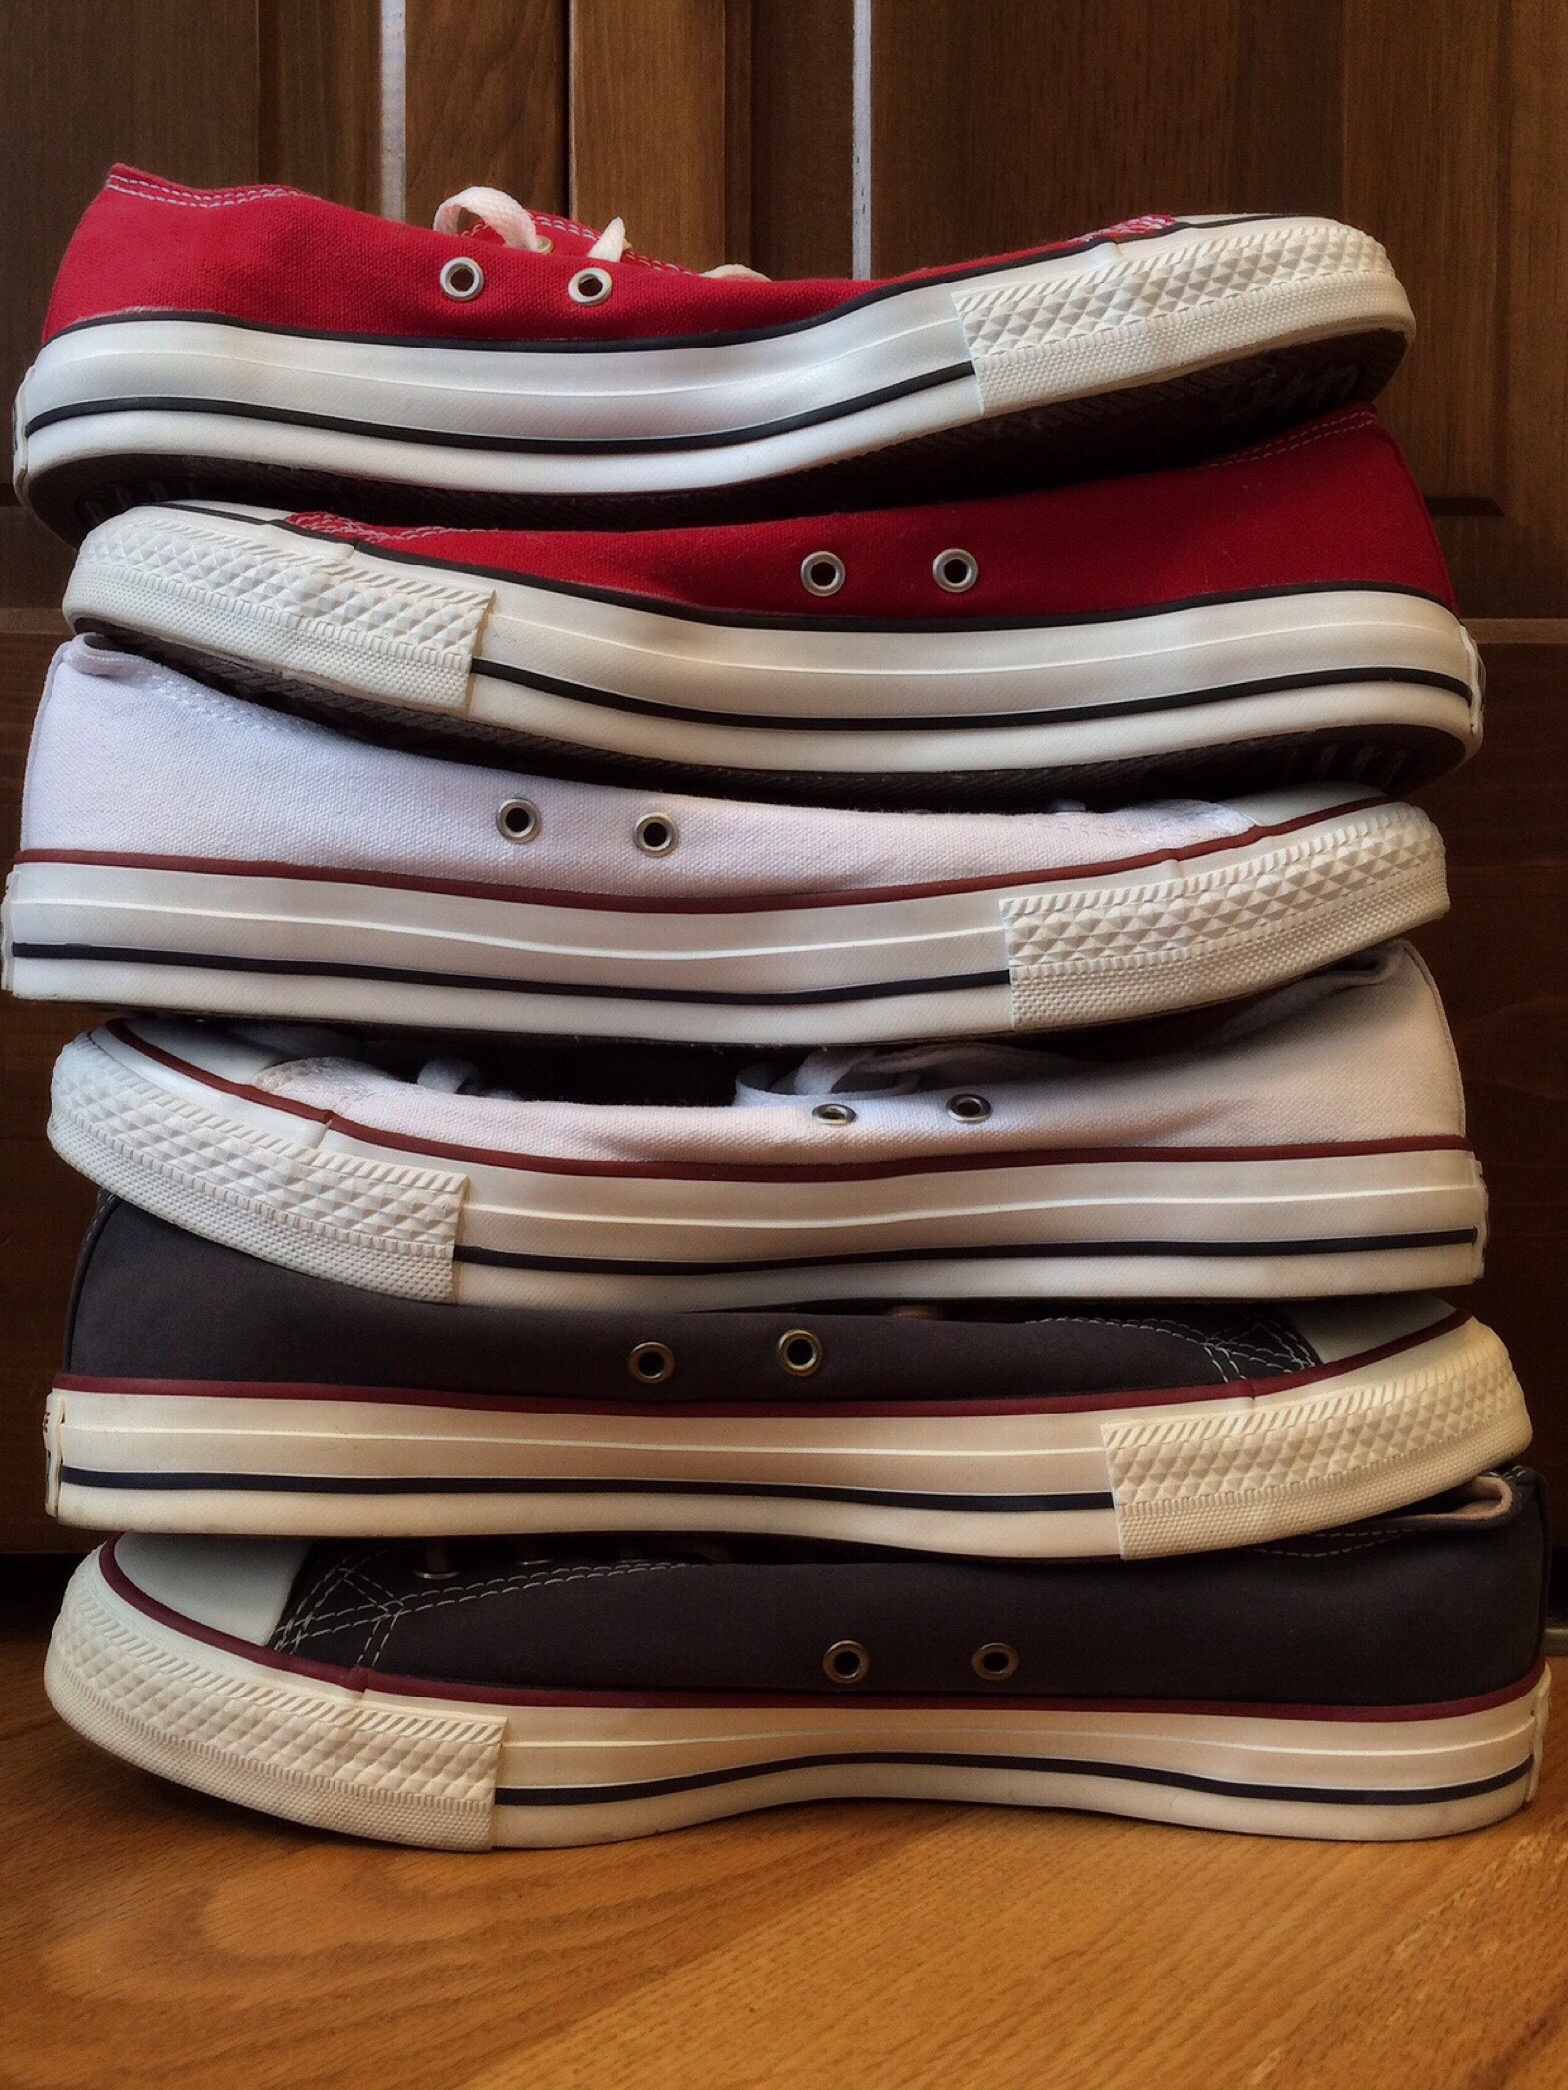
shoe, leather, fashion, clothing, furniture, wool, material, product, textile, shoes, sneakers, footwear, casual, chucks, bed sheet, fashion accessory